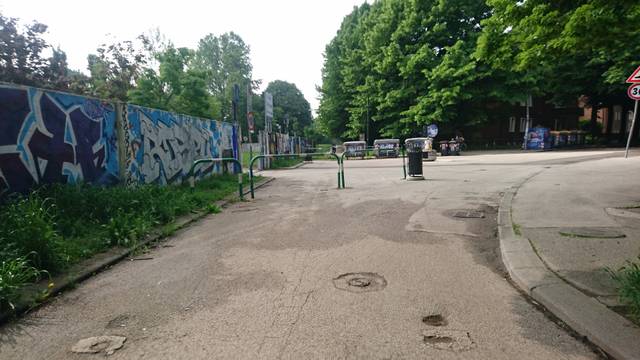
Region: Italy
Coordinates: 45.389, 11.898